List of Billboard Hot 100 number ones of 2008

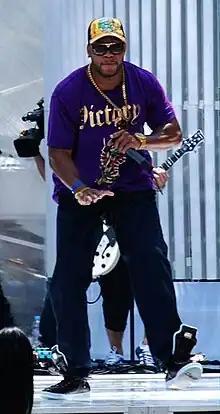
Flo Rida's first U.S. number-one single "Low" was the longest-running number-one of 2008, topping the chart for 10 consecutive weeks.

The "Billboard" Hot 100 is a chart that ranks the best-performing singles of the United States. Published by "Billboard" magazine, the data is compiled by Nielsen SoundScan based collectively on each single's weekly physical and digital sales, and airplay. In 2008, there were 14 singles that topped the chart in 52 issues of the magazine.